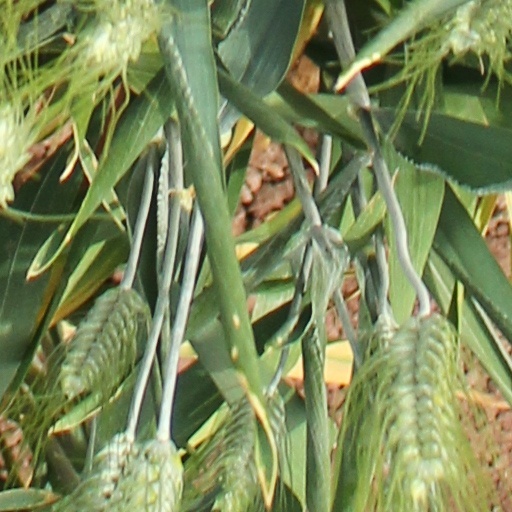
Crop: wheat